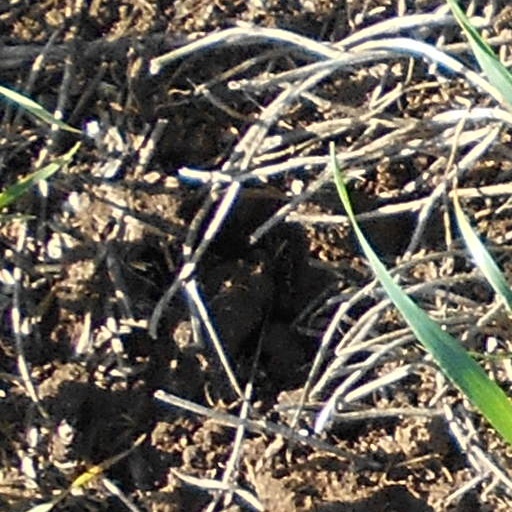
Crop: wheat